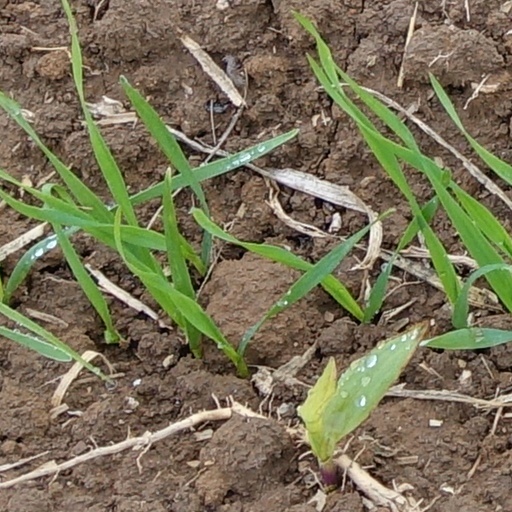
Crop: wheat